Events of Revelation

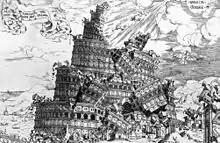
Fall of the Tower of Babel. Cornelis Anthonisz, 1547

Babylon falls. This causes the merchants of the earth to weep because no one is able to buy their products anymore.